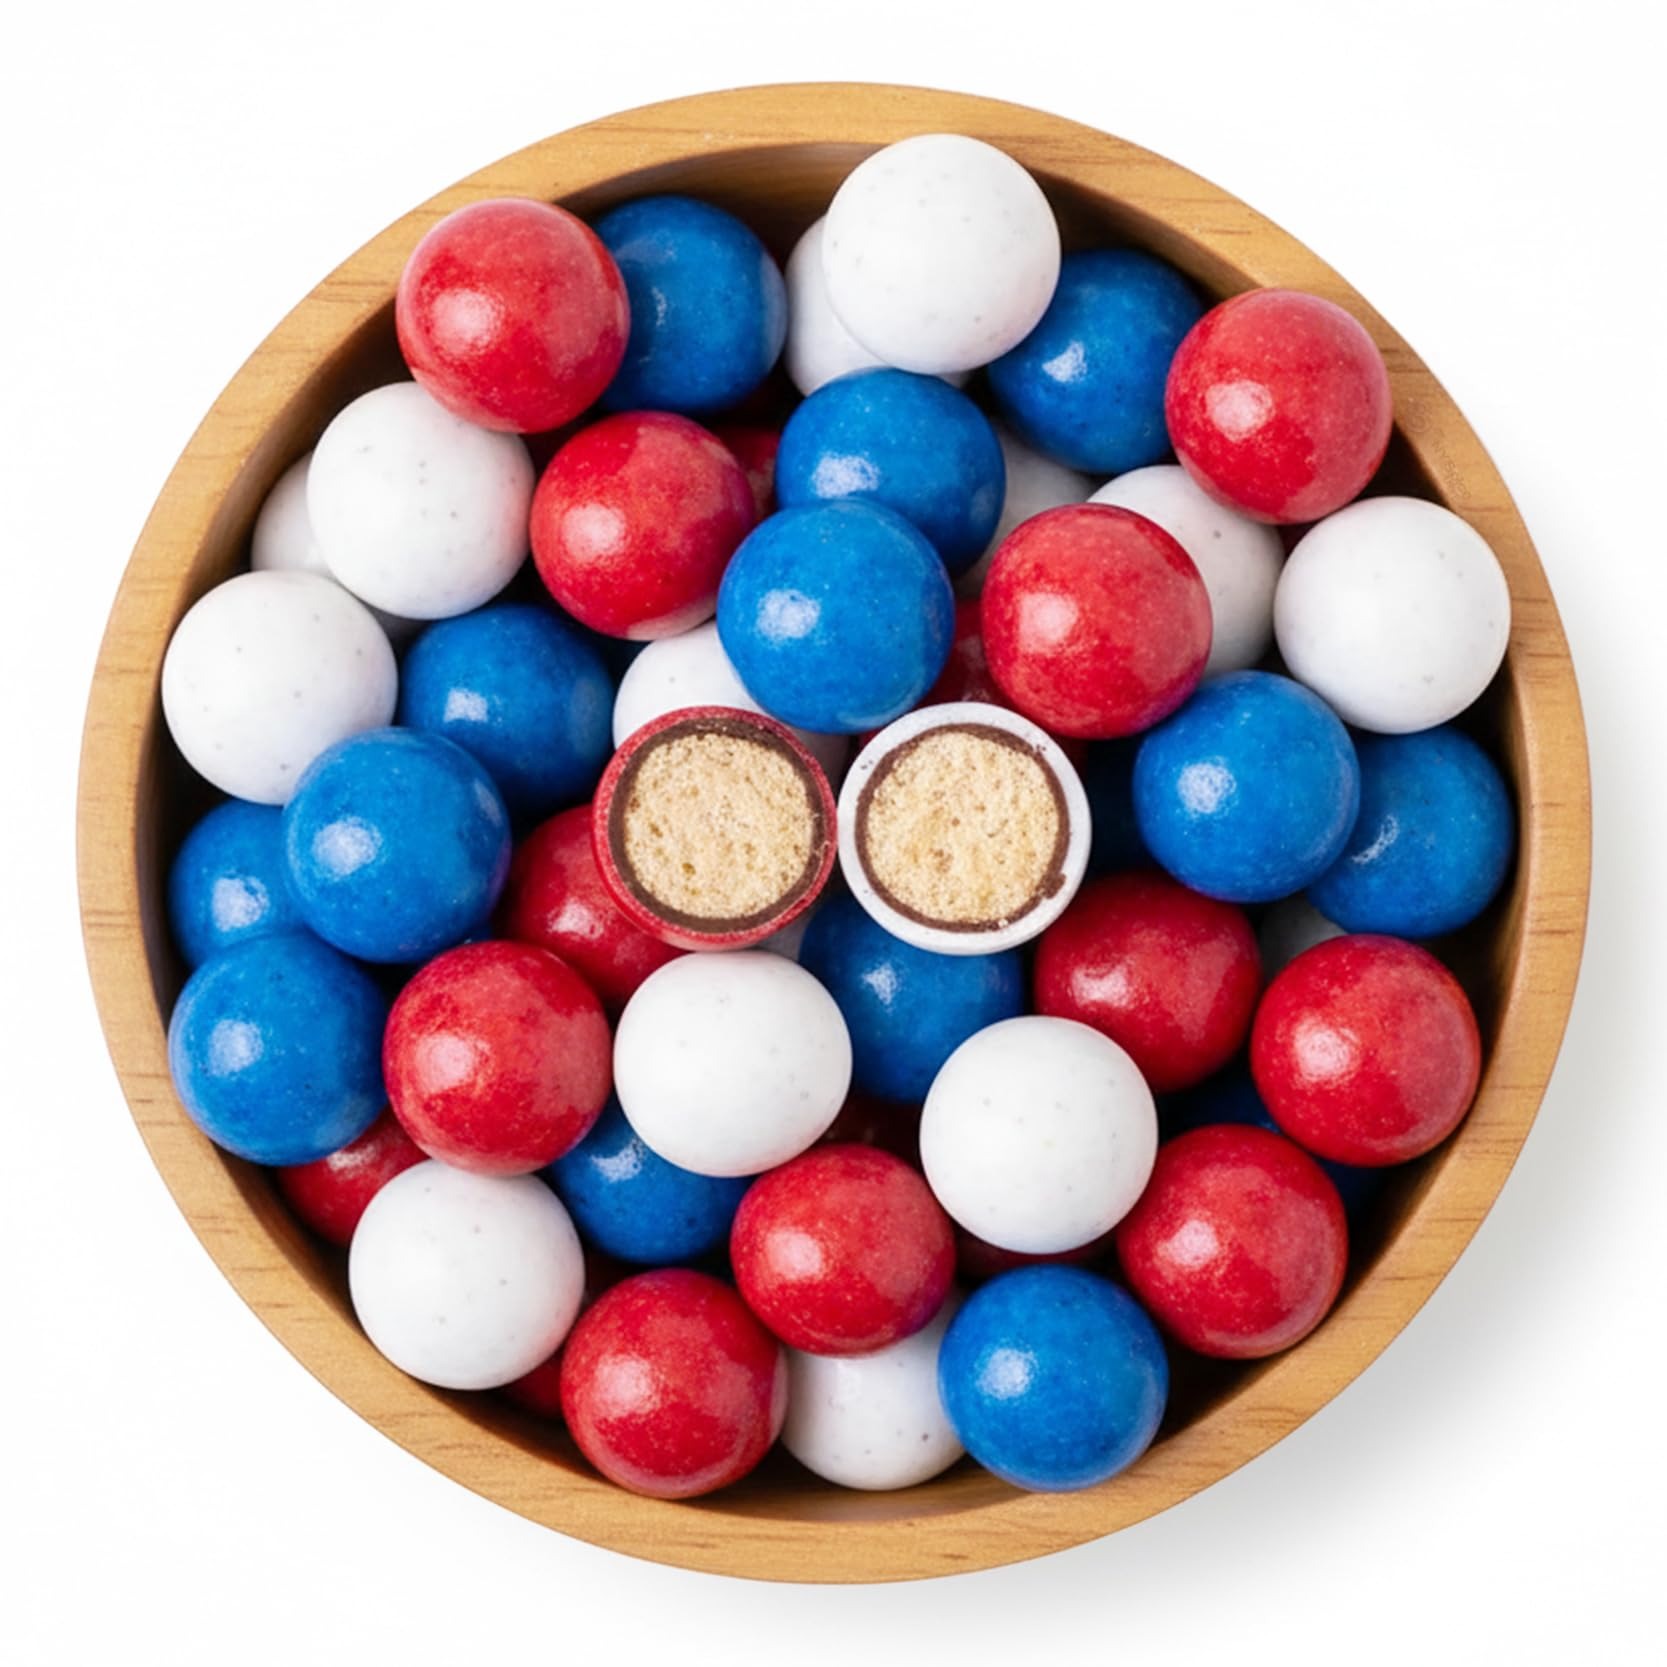
Item Name: NY Spice Shop American Chocolate Malt Balls Party Decorations - 8 Ounce Malted Milk Balls Candy Birthday Gifts - Chocolate Malted Milk Balls - Dark Chocolate Malt Balls Holiday Snacks
Bullet Point 1: SWEETEN YOUR VALENTINE’S WITH A CLASSIC TREAT! - Indulge in the nostalgic charm of NY Spice Shop’s Gourmet Milk Chocolate Malted Milk Balls, a perfect treat for Valentine’s Day gifts. These creamy malted milk centers, coated in luscious chocolate, offer a classic taste reminiscent of old-fashioned malted milkshakes. Whether gifting to a loved one or enjoying yourself, these Valentine’s candies add a sweet touch to your Valentine’s Day celebrations.
Bullet Point 2: GOURMET INDULGENCE, A VALENTINE'S DAY DELIGHT - Treat your loved ones to premium milk chocolate malted milk balls, the perfect Valentine's candy bulk for any celebration. These smooth, indulgent treats are ideal for Valentine's Day candy bulk gifts, Valentine's gift baskets, or simply sharing a sweet moment. Whether it's a family gathering or a romantic evening, these bulk Valentine's candy delights are made to enhance the special occasion.
Bullet Point 3: VALENTINE'S SNACKS FOR EVERY OCCASION - Keep your Valentine's Day treats fresh with resealable bags of Milk Chocolate Malted Milk Balls. Whether it's for your Valentine's Day party, a cozy night at home, or sharing at work, these Valentine's snacks are perfect for any occasion. Indulge in the perfect blend of malt and milk—your new go-to Valentine's treats on the go!
Bullet Point 4: VALENTINE'S DAY GIFTS THAT SWEETEN THE MOMENT - Looking for the perfect Valentine's Day gift? Look no further than NY Spice Shop's malted milk balls. These Valentine's candies make a thoughtful addition to any Valentine's gift basket or a standout gift on their own. Whether shared by couples or families, these gourmet treats are the ideal Valentine's Day candy for creating sweet memories this season.
Bullet Point 5: ELEVATE YOUR VALENTINE'S DAY WITH GOURMET DELIGHTS - Treat your loved ones to the finest Valentine's Day gifts with our gourmet malted milk balls. Wrapped in rich chocolate, these indulgent treats are perfect for Valentine's Day candy gifts, food baskets, or as a thoughtful Valentine's gift. Whether shared by families or couples, these luxurious Valentine's candies add a touch of elegance to any occasion, making them a must-have for Valentine's Day.
Product Description: <b>"DARK CHOCOLATE COVERED MALT BALLS"</b><br><br>Experience the perfect harmony of flavors with our chocolate malt balls. The rich, smooth dark chocolate envelops a light, crispy malted milk ball center, delivering a satisfying crunch with every bite. The slightly bitter dark chocolate pairs beautifully with the airy malt, creating a balanced treat that's sweet, yet perfectly indulgent. These Christmas candy treats are ideal for holiday celebrations, and for those who love malted milk balls candy or malt balls milk chocolate, this is the perfect combination of creamy and crispy textures. They’re a must-have for your Christmas table decor or a delightful Christmas candy dish. <br><br><br><br><b>"Pure Indulgence: Smooth, Rich Dark Chocolate"</b><br><br>Savor the elegance of our dark chocolate malted milk balls. Crafted to perfection, this smooth, rich dark chocolate offers a delicate balance of slight bitterness and subtle sweetness, creating the ideal contrast to the crisp malt center. Whether you're enjoying malted milk balls bulk candy or indulging in gourmet Christmas candy, this luxurious chocolate experience is a true treat for those who appreciate the finest flavors. Perfect for special occasions like Christmas cookies or gifting Christmas gifts for kids, or simply for everyday indulgence. <br><br><b>"Giant Flavor: Extra Large Jumbo Malt Balls"</b><br><br>Indulge in the ultimate treat with our candy coated chocolate balls, offering a truly unique taste experience. Each bite of these chocolate balls candy delivers a delightful journey through three distinct flavors of rich chocolate, creating a perfect balance of sweetness and richness. Whether you're celebrating Christmas chocolate balls or simply satisfying your sweet cravings, these jumbo malt balls are perfect for any occasion, from Christmas party decorations to Christmas snacks. Add them to your Christmas decorations for a festive treat, or offer them in your Christmas candy bulk for guests to enjoy!
Value: 8.0
Unit: Ounce

Price: 11.99